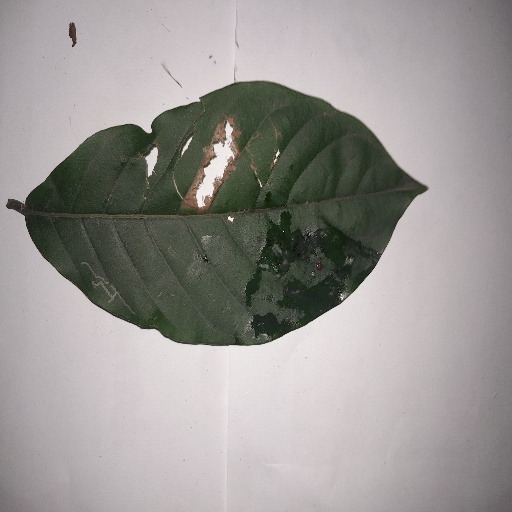
Species: HariTaki
Leaf condition: Bacterial Spot